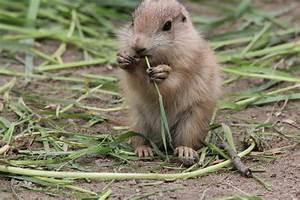
squirrel